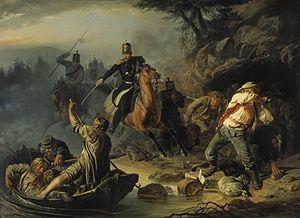
Vassili Grigorievitch Khoudiakov, né le 24 décembre 1825 à Akshuat, Gouvernement de Simbirsk et mort le 26 juillet 1871 à Saint-Pétersbourg, est un peintre russe d'histoire, de portraits et de genre.